Facla

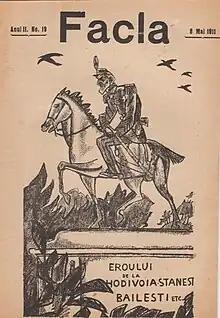
Title page of the issue of 8 May 1911 featuring a cartoon of King Carol I

"Facla" was published weekly in Bucharest between 13 March 1910 and 15 June 1913, daily from 5 October 1913 to 5 March 1914, weekly from 1 January to 7 August 1916 and daily from 26 April 1925 to 9 September 1940. Initially describing itself as a “weekly magazine”, this changed in 1911 to a “literary, political, economic and social magazine”. It was headed by N. D. Cocea in 1913-1914 and 1925, and by Ion Vinea in 1930–1940; he had earlier served as lead editor in 1925–1926. The editorial committee of 1912 consisted of Cocea, Toma Dragu, Tudor Arghezi, Constantin Graur, Em. Argin (S. Labin) and Iosif Nădejde. Drawings and illustrations were by Jean Alexandru Steriadi, Iosif Iser, Camil Ressu and Francisc Șirato.